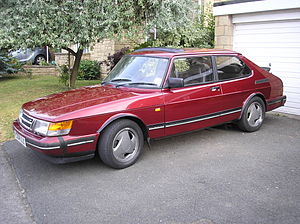
Saab 900 / 900 I (1978−1993) / Facelift
Saab 900 var en stor mellemklassebil fra den svenske bilfabrikant Saab Automobile, som i to generationer blev produceret mellem efteråret 1978 og starten af 1998. Bilen blev første gang præsenteret i 1978 som en videreudvikling af og efterfølger for Saab 99.